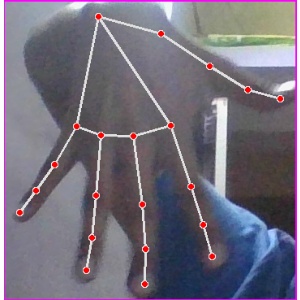
अक्षर: ढ